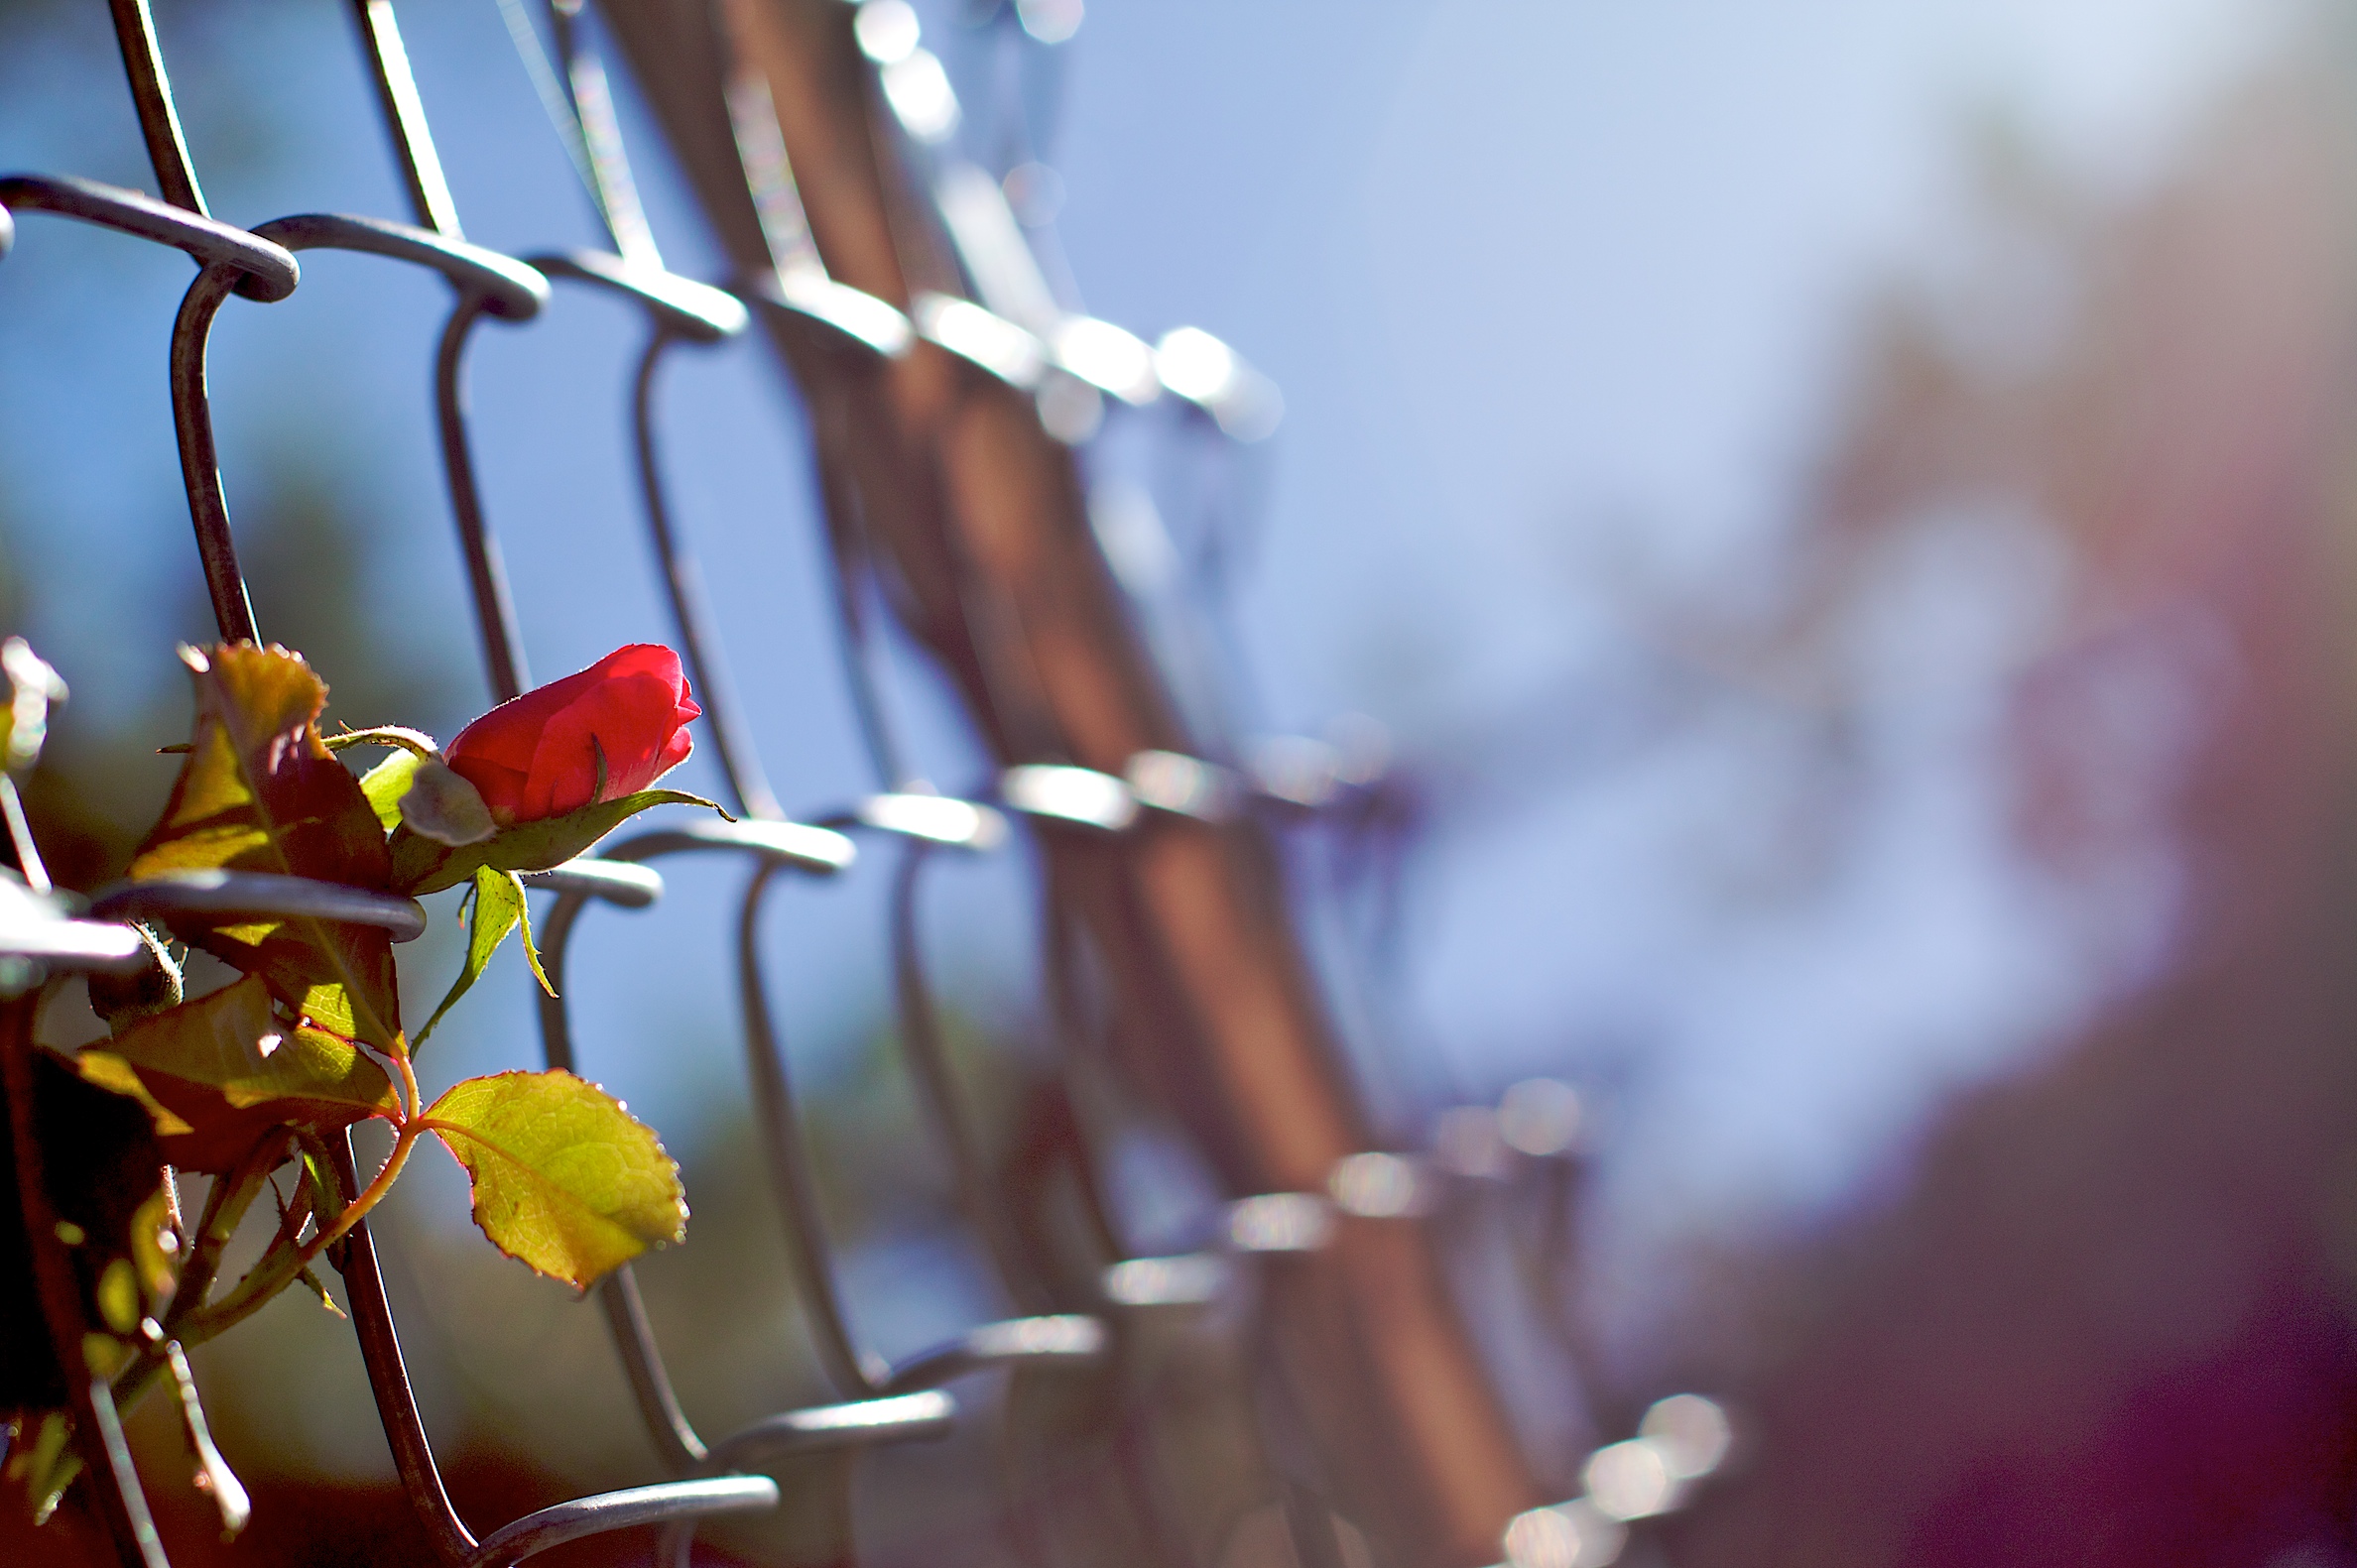
tree, branch, blossom, plant, photography, sunlight, leaf, flower, spring, red, color, autumn, flora, season, close up, macro photography